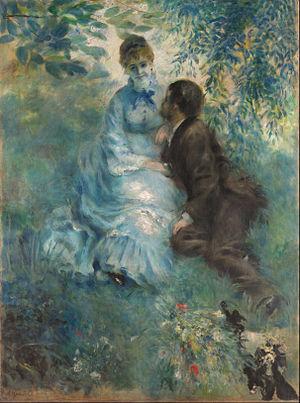
La Promenade est une peinture du début de l'impressionnisme que l'artiste français Pierre-Auguste Renoir fit en 1870. Cette huile sur toile représente un jeune couple qui se promène dans un sentier d'une région boisée. Sous l'influence de la renaissance du rococo pendant le Second Empire, La Promenade de Renoir reflète le style et les thèmes anciens d'artistes du XVIIIᵉ siècle comme Jean-Honoré Fragonard et Antoine Watteau. L'œuvre montre aussi l'influence de Claude Monet sur la nouvelle approche de la peinture chez Renoir.